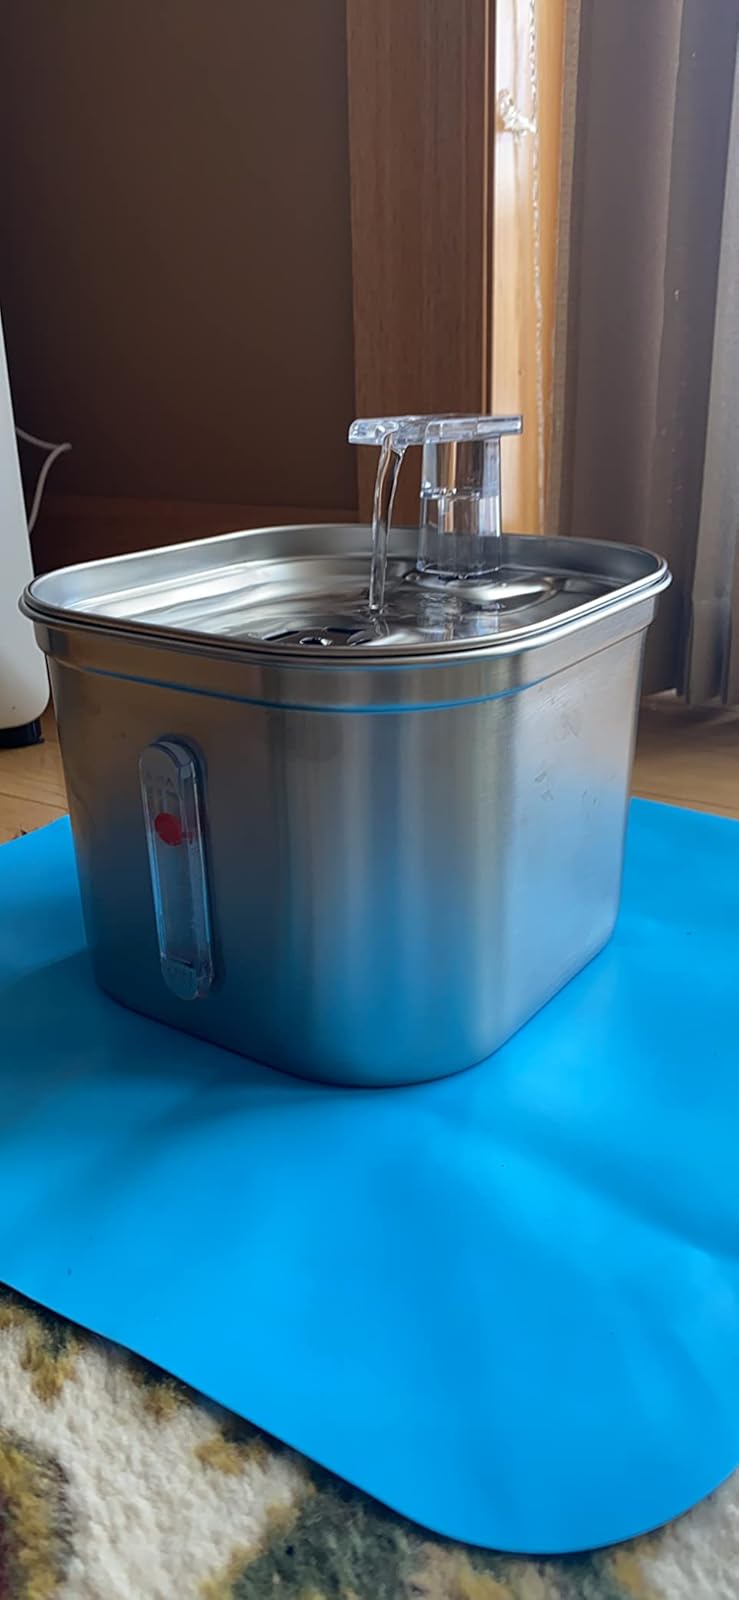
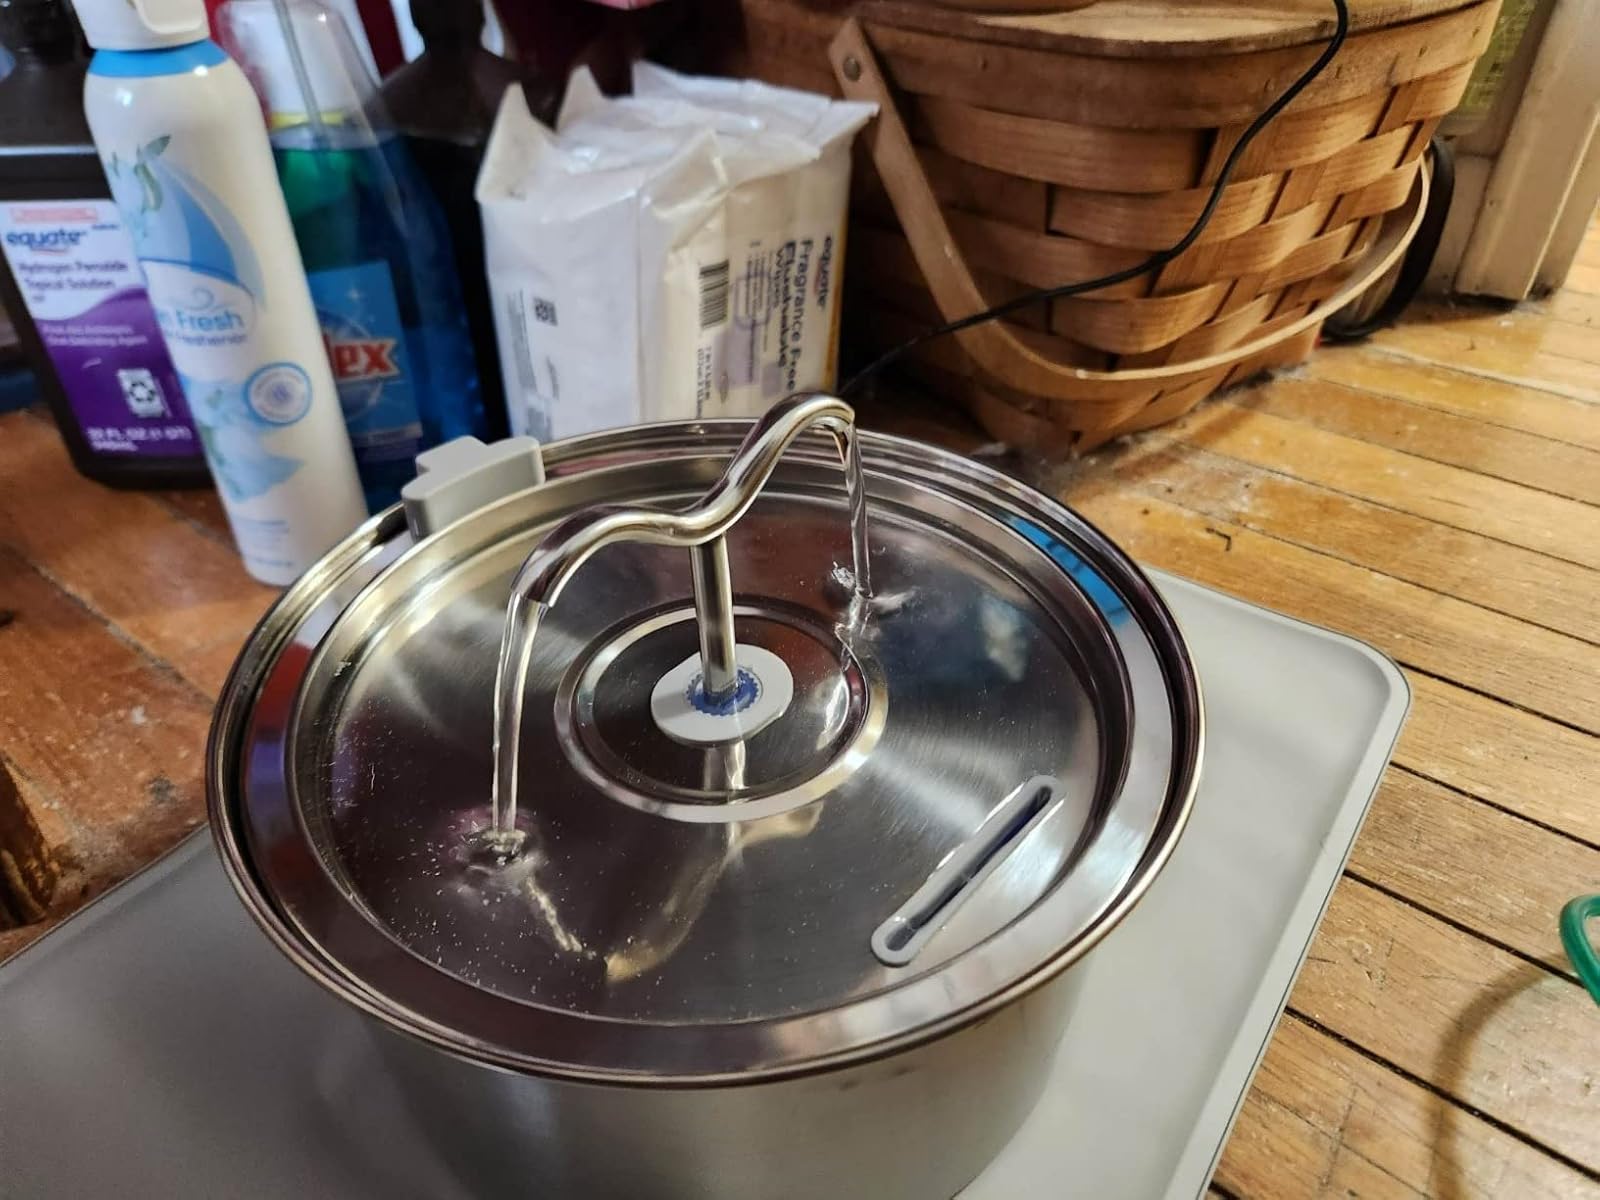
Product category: items_bowl
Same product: no